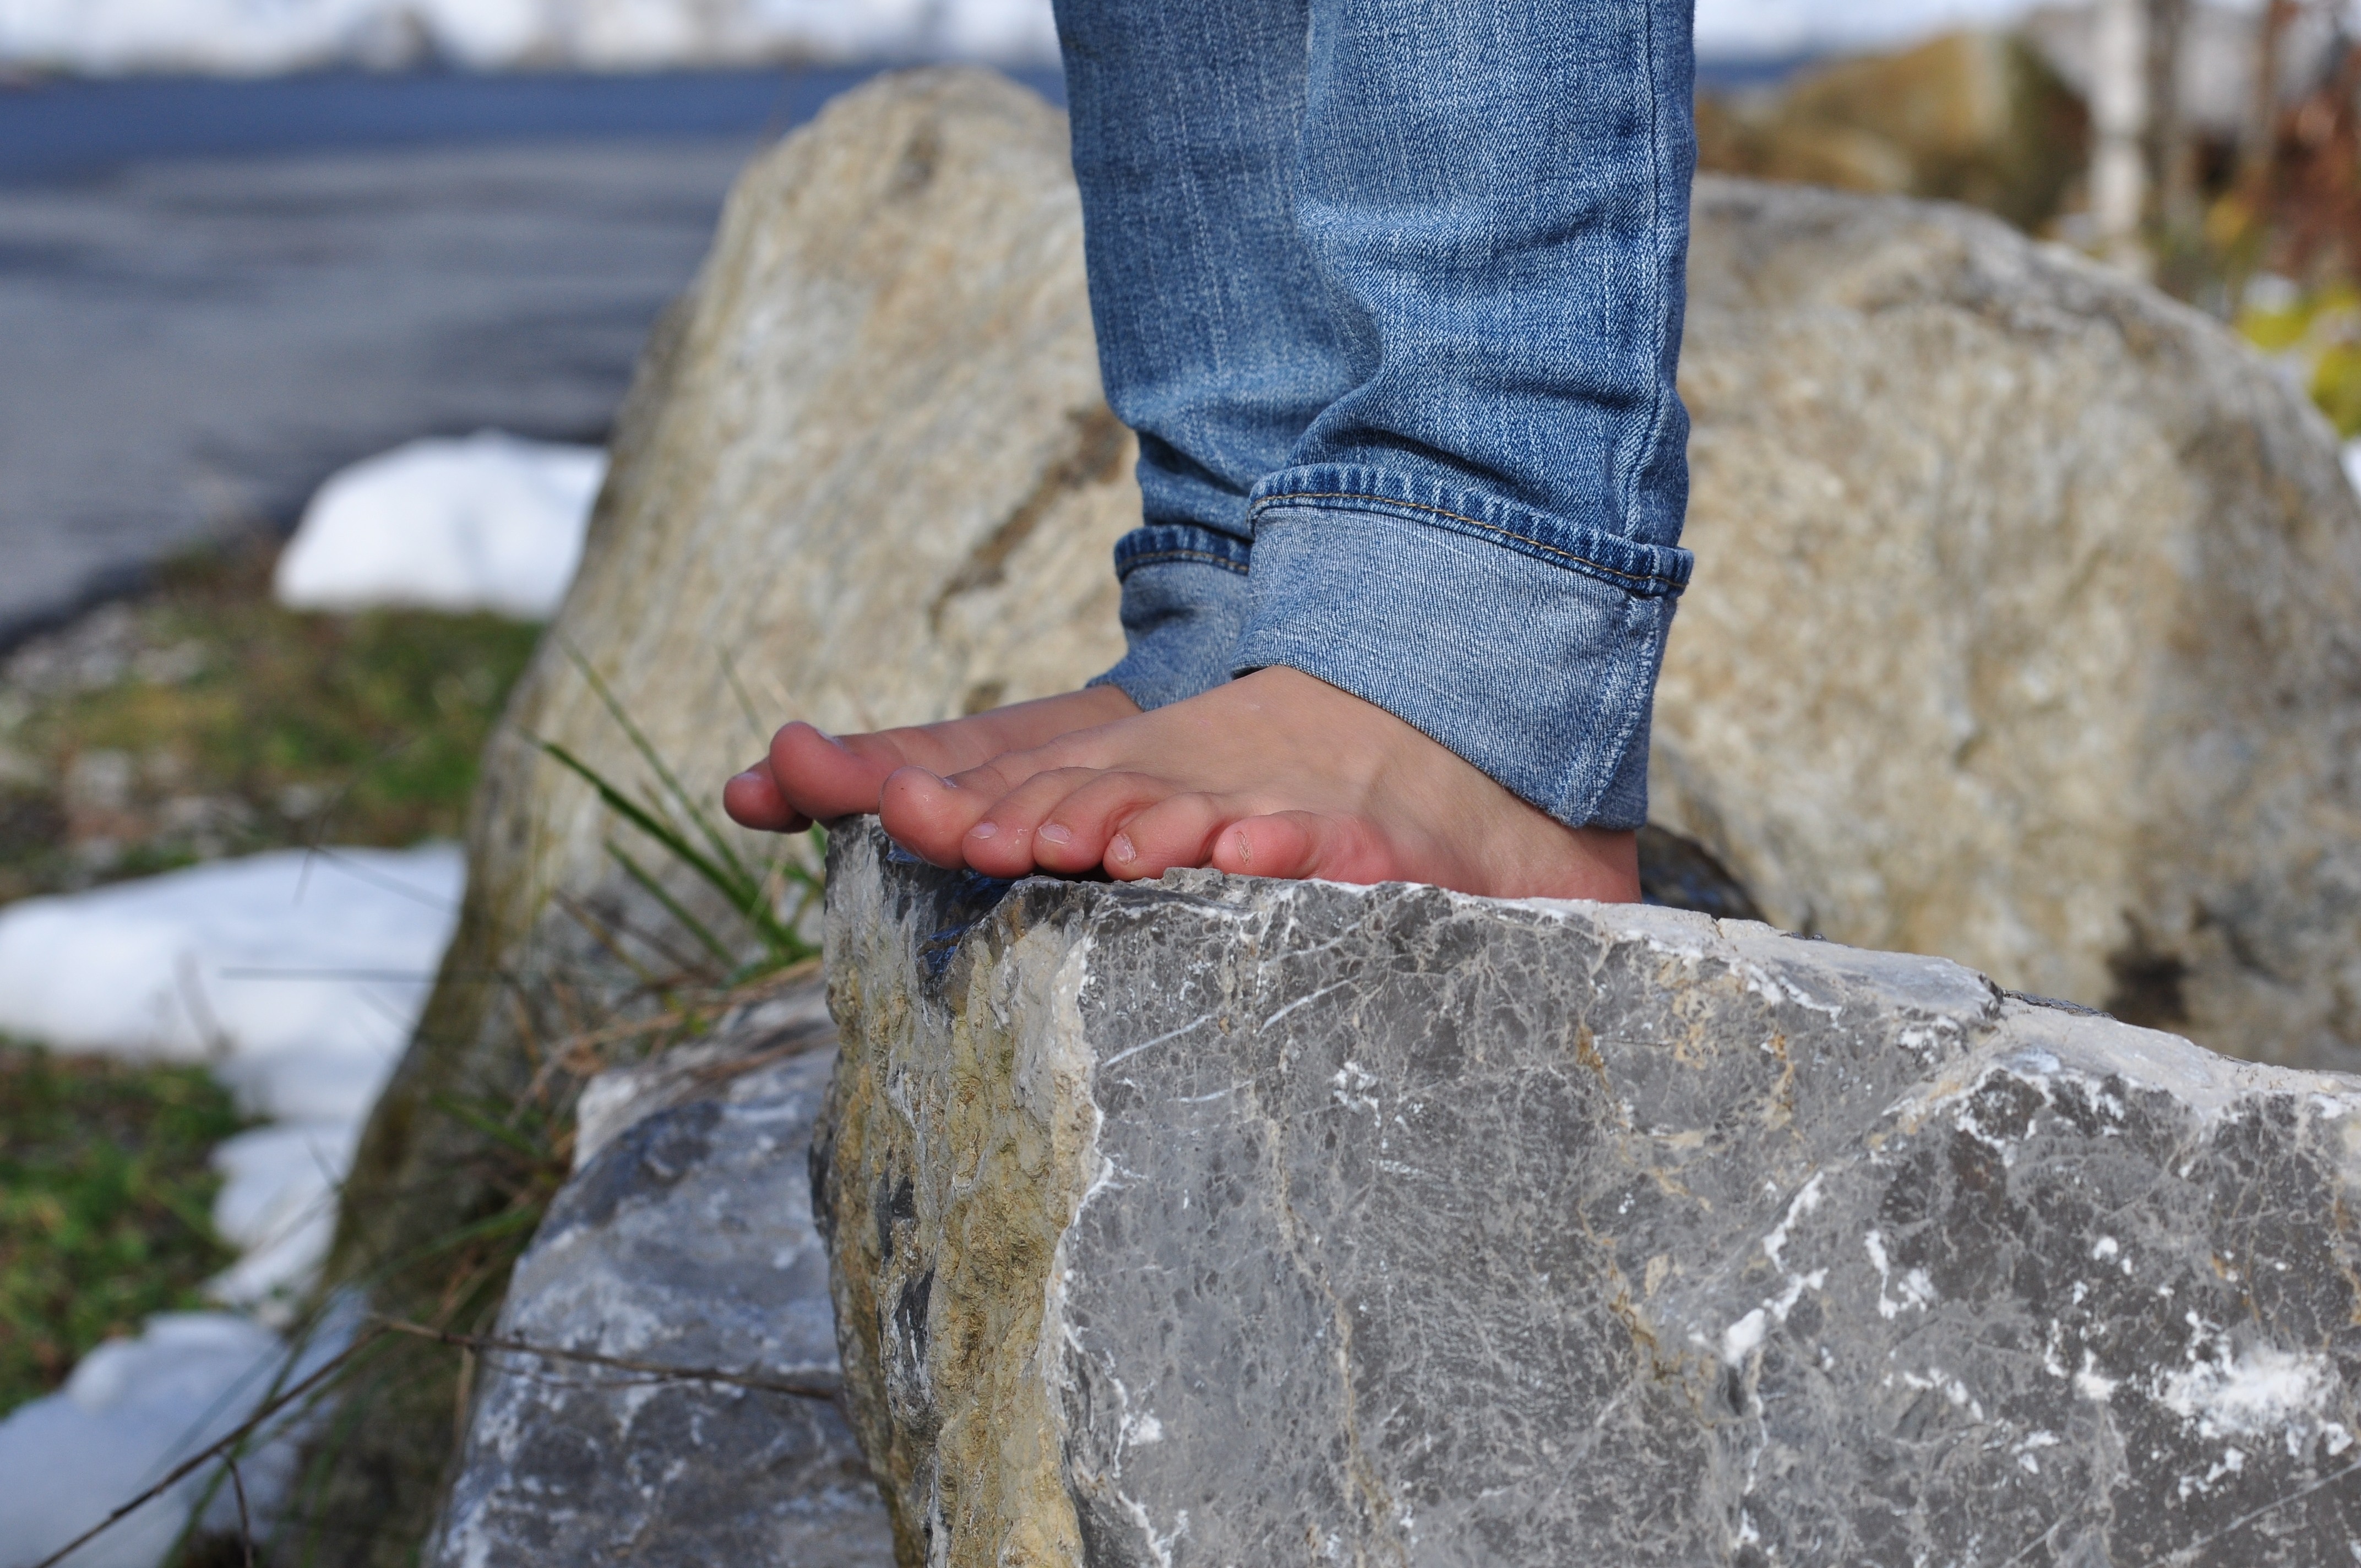
rock, winter, feet, adventure, stone, jeans, spring, material, barefoot, geology, ten